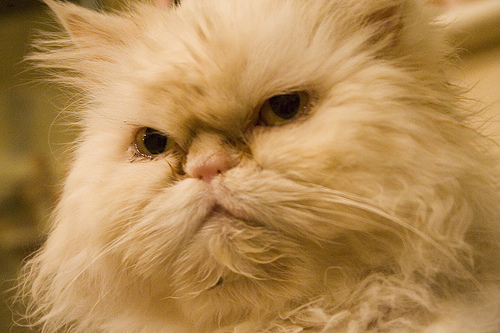
Animal: cat
Breed: persian